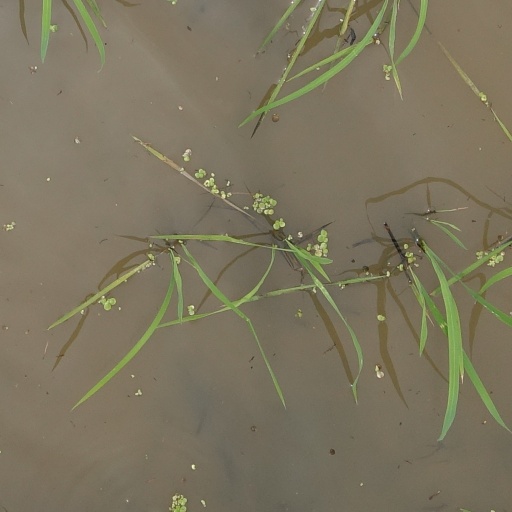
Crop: rice